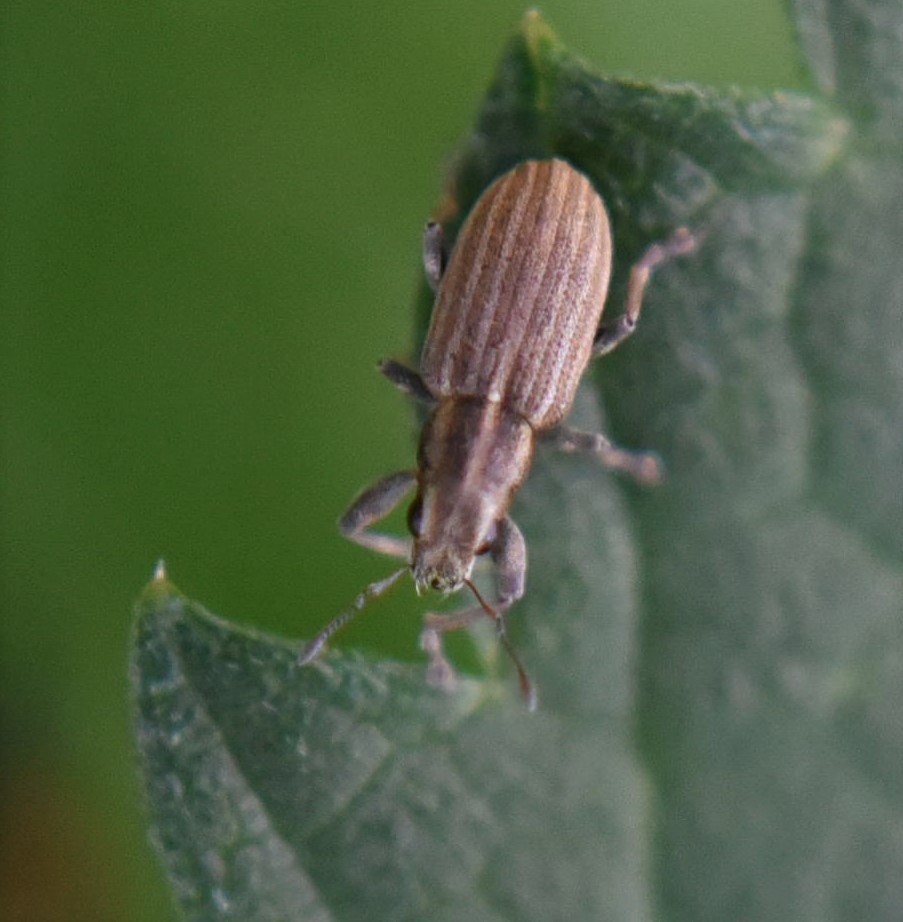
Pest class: pea_leaf_weevil